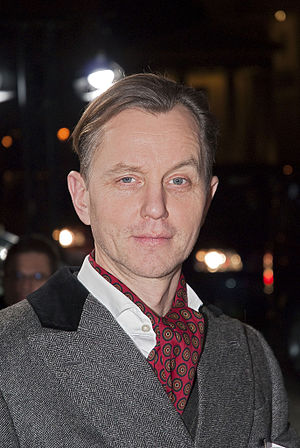
Max Raabe
Max Raabe
Max Raabe er en tysk sanger og orkesterleder af Palast Orchester. Han og orkesteret har specialiseret sig i at genskabe lyden af tysk danse- og filmmusik fra 1920'erne og 1930'erne – især ved at opføre sange af Comedian Harmonists. Raabe studerede til baryton operasanger ved Universität der Künste Berlin fra 1988 til 1995.